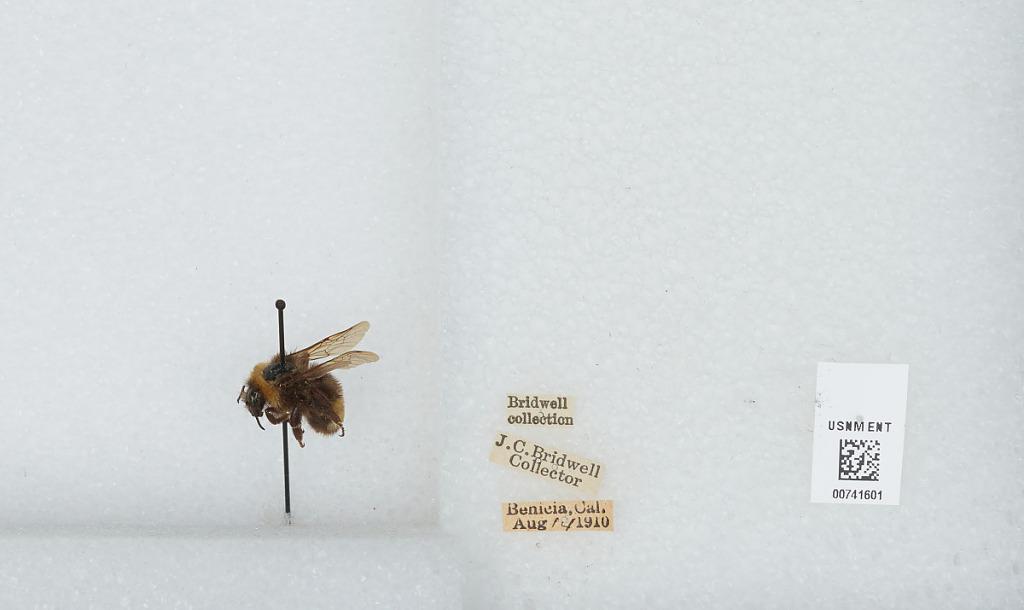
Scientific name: Bombus (Bombus) occidentalis Greene
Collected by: J. Bridwell
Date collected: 1910-8-14
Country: United States
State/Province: California
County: Solano
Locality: Benicia
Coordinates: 38.0633, -122.156